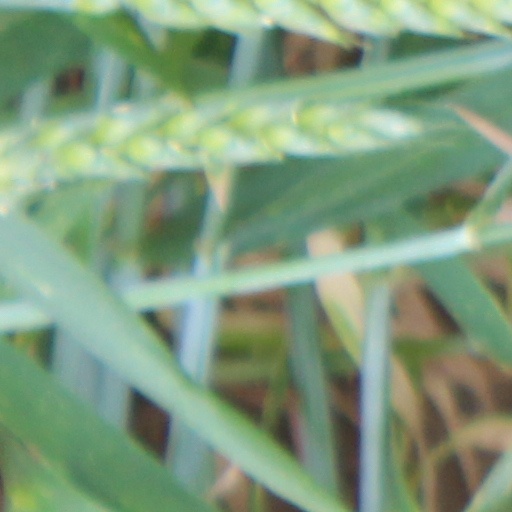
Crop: wheat